Anatole de Baudot

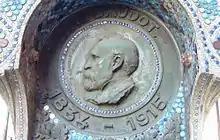
Commemorative plaque at the Church of Saint-Jean-de-Montmartre.

Joseph-Eugène-Anatole de Baudot (14 October 1834 – 28 February 1915) was a French architect and a pioneer of reinforced-concrete construction.